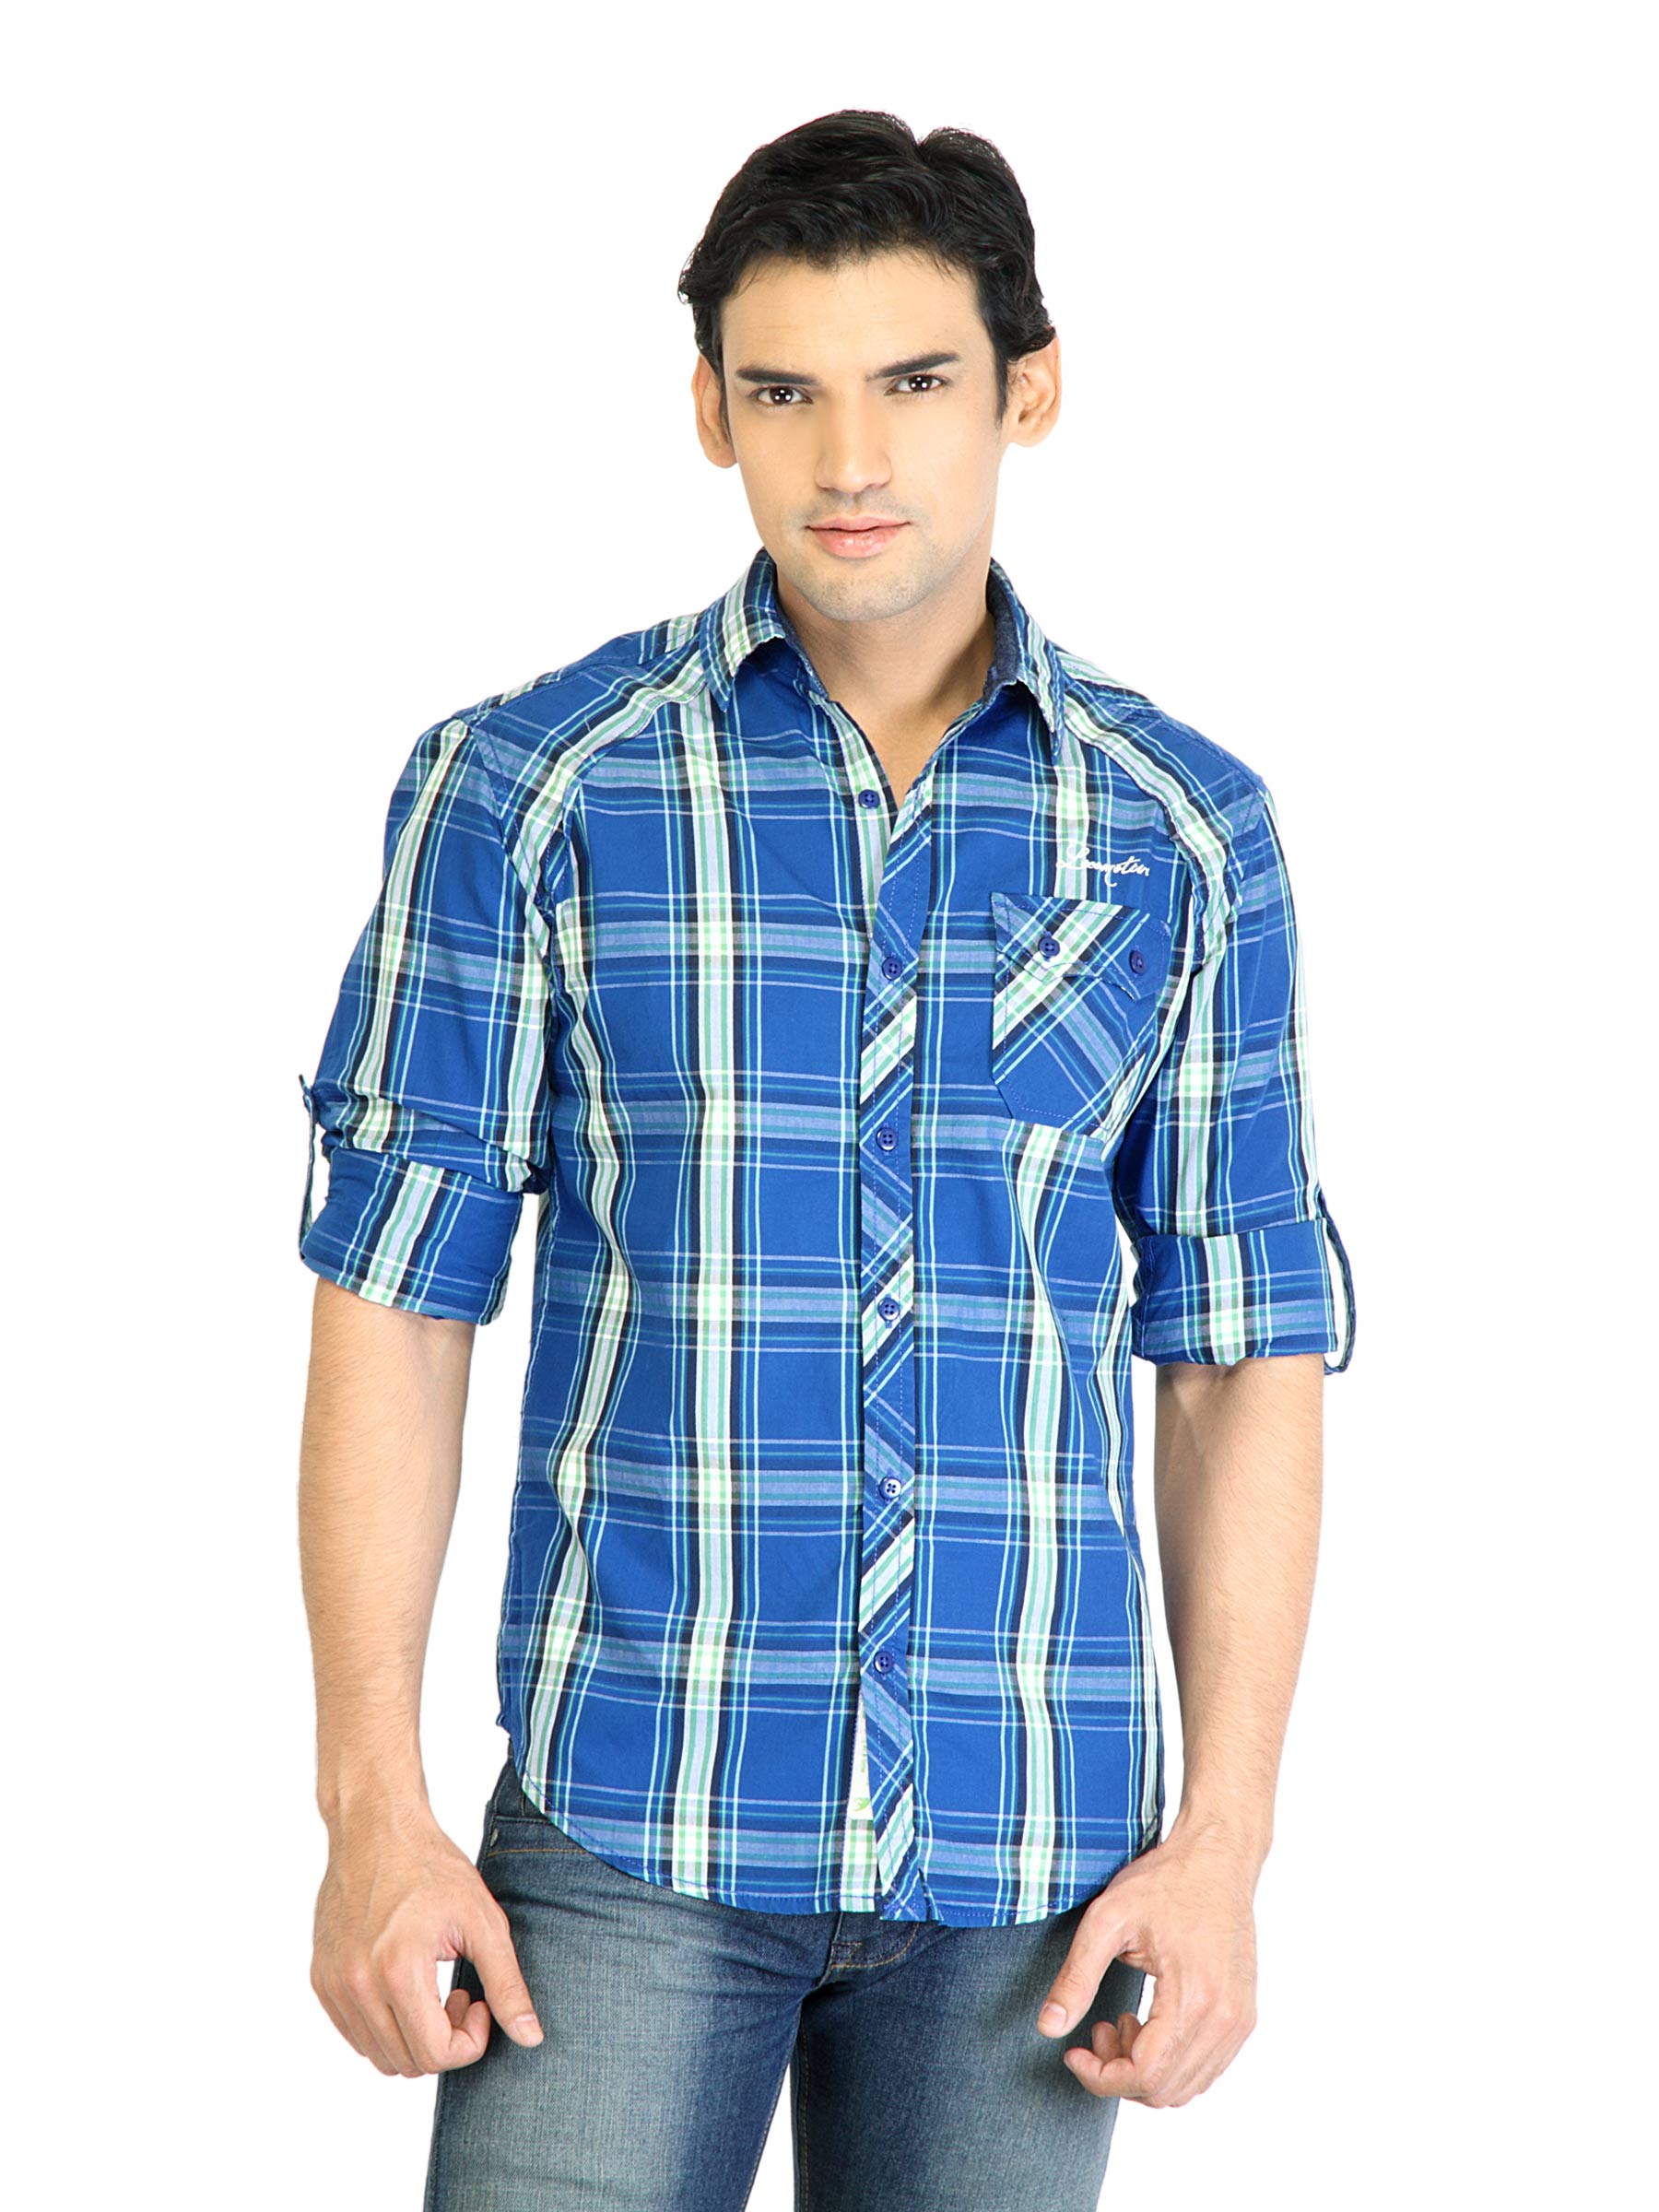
Locomotive Men Check Navy Blue Shirt
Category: Apparel / Topwear / Shirts
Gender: Men
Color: Green
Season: Fall 2011
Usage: Casual